Gregor von Burtscheid

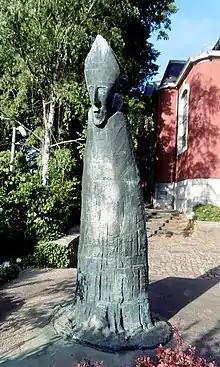
Bonifatius Stirnberg: Statue of Gregor in Burtscheid, in front of St. Michael Church.

Gregor von Burtscheid was known in Germany as Gregor von Calabria. He was born in Cerchiara di Calabria (Cosenza province) in Calabria at a time when that region was still under the influence of the Byzantine Empire.